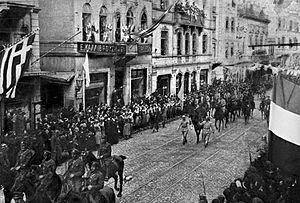
L'occupation de Constantinople est l'occupation de la ville de Constantinople par les troupes françaises, britanniques et italiennes, du 13 novembre 1918 au 6 octobre 1923. Elle fait suite à l'armistice de Moudros qui met fin à la participation de l'Empire ottoman à la Première Guerre mondiale.